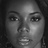
Emotion: neutral